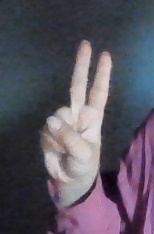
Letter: taa